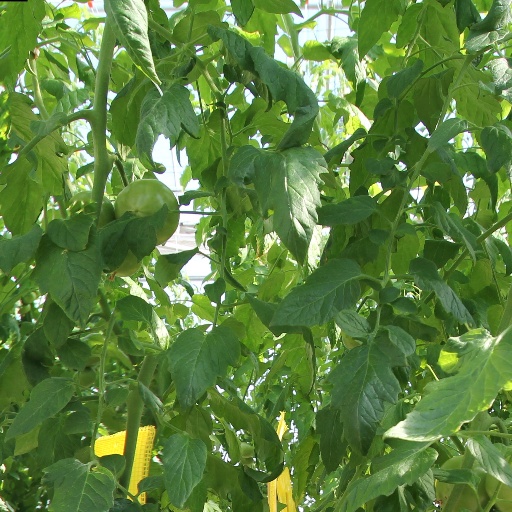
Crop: tomato